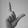
ASL letter: L